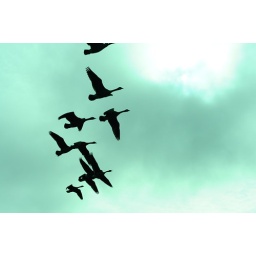
Scrambled to take this photo while walking around in Seattle. The one cloud is a little overexposed.